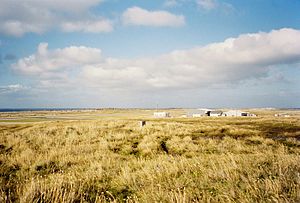
Port Stanley
Port Stanley Airport er en lufthavn på Falklandsøerne, tre kilometer udenfor hovedstaden Stanley. Lufthavnen er den eneste civile flyveplads med hårdt underlag på øerne. Den er offentlig drevet og benyttes til flyvninger internt på øerne.